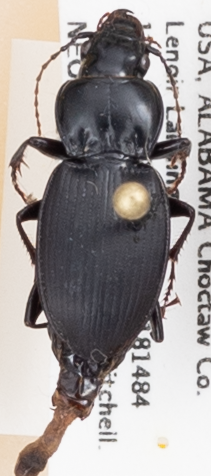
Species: Cyclotrachelus convivus
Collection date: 2017-06-21
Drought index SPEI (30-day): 2.09
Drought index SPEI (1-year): -0.256
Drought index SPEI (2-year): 0.354